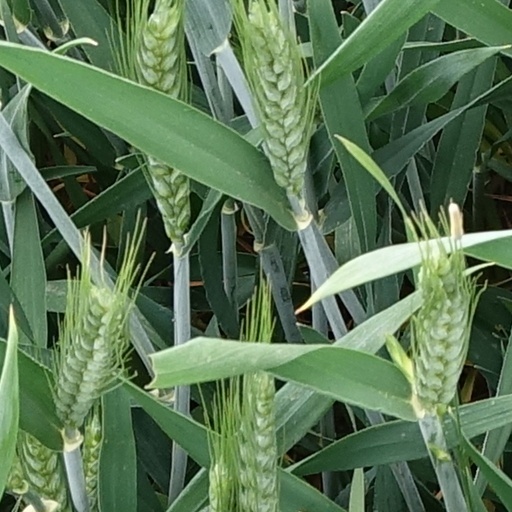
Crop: wheat